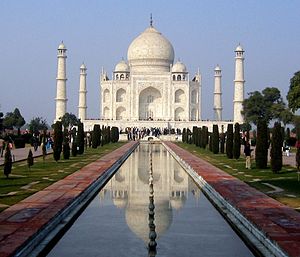
Indien / Historie / Mogulriget
Taj Mahal, bygget af mughalerne.
Indien, officielt Republikken Indien, er en suveræn stat i den sydlige del af Asien, hvor landet udgør hovedparten af det indiske subkontinent. Indien grænser op til Pakistan, Kina, Nepal, Bhutan, Bangladesh og Myanmar og har søgrænser til Maldiverne, Sri Lanka og Indonesien. Indien har ligeledes en omdiskuteret grænse til Afghanistan.